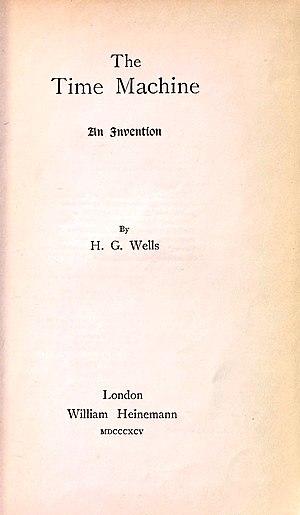
La Machine à explorer le temps est un roman de science-fiction, écrit en 1895 par H. G. Wells. Il est considéré comme un classique du genre sur le voyage dans le temps.